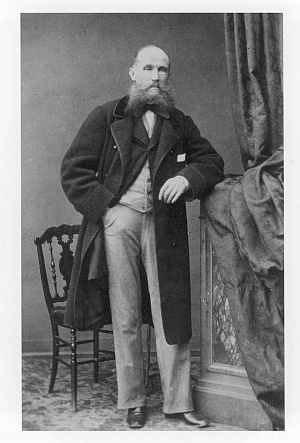
Julian Fontana ou Jules Fontana, né en 1810 à Varsovie et mort en 23 décembre 1869 dans le 17e arrondissement de Paris, est un pianiste et compositeur polonais, ami et, pendant quelques années, assistant de Frédéric Chopin.